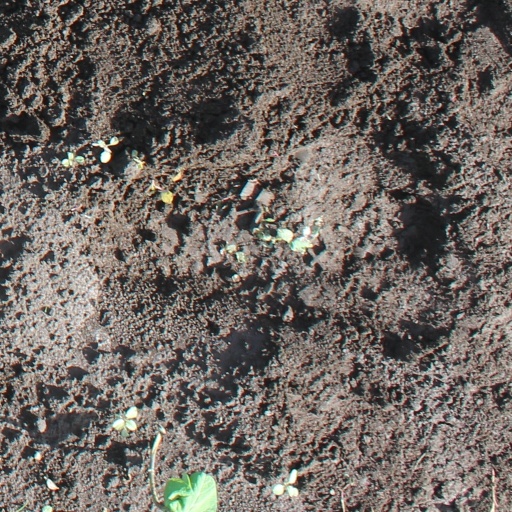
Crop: soybean